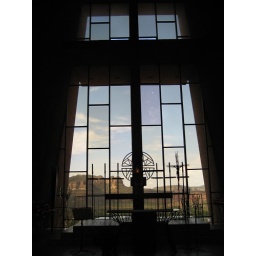
Chapel in the Rocks - see the mountains outside the window